Ifesinachi Comedy Nwanyanwu

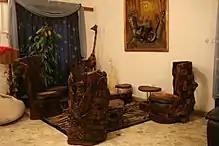
Vintage Living. Material - Wood. Year 2003. Place: House 33.

A recipient of the prestigious Nigeria Dream Personality Award, and presently the Curator of House 33. He is known to be a creative melting pot for artists and cultural practitioners in Abuja, Nigeria's Capital Territory. He is also the Maker Librarian at the British Council sponsored Maker Library Network.